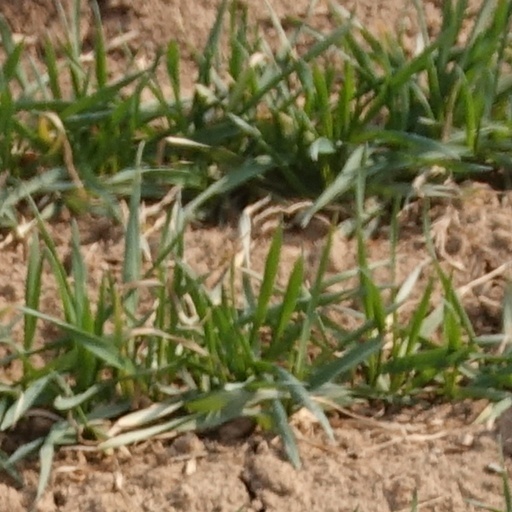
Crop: wheat